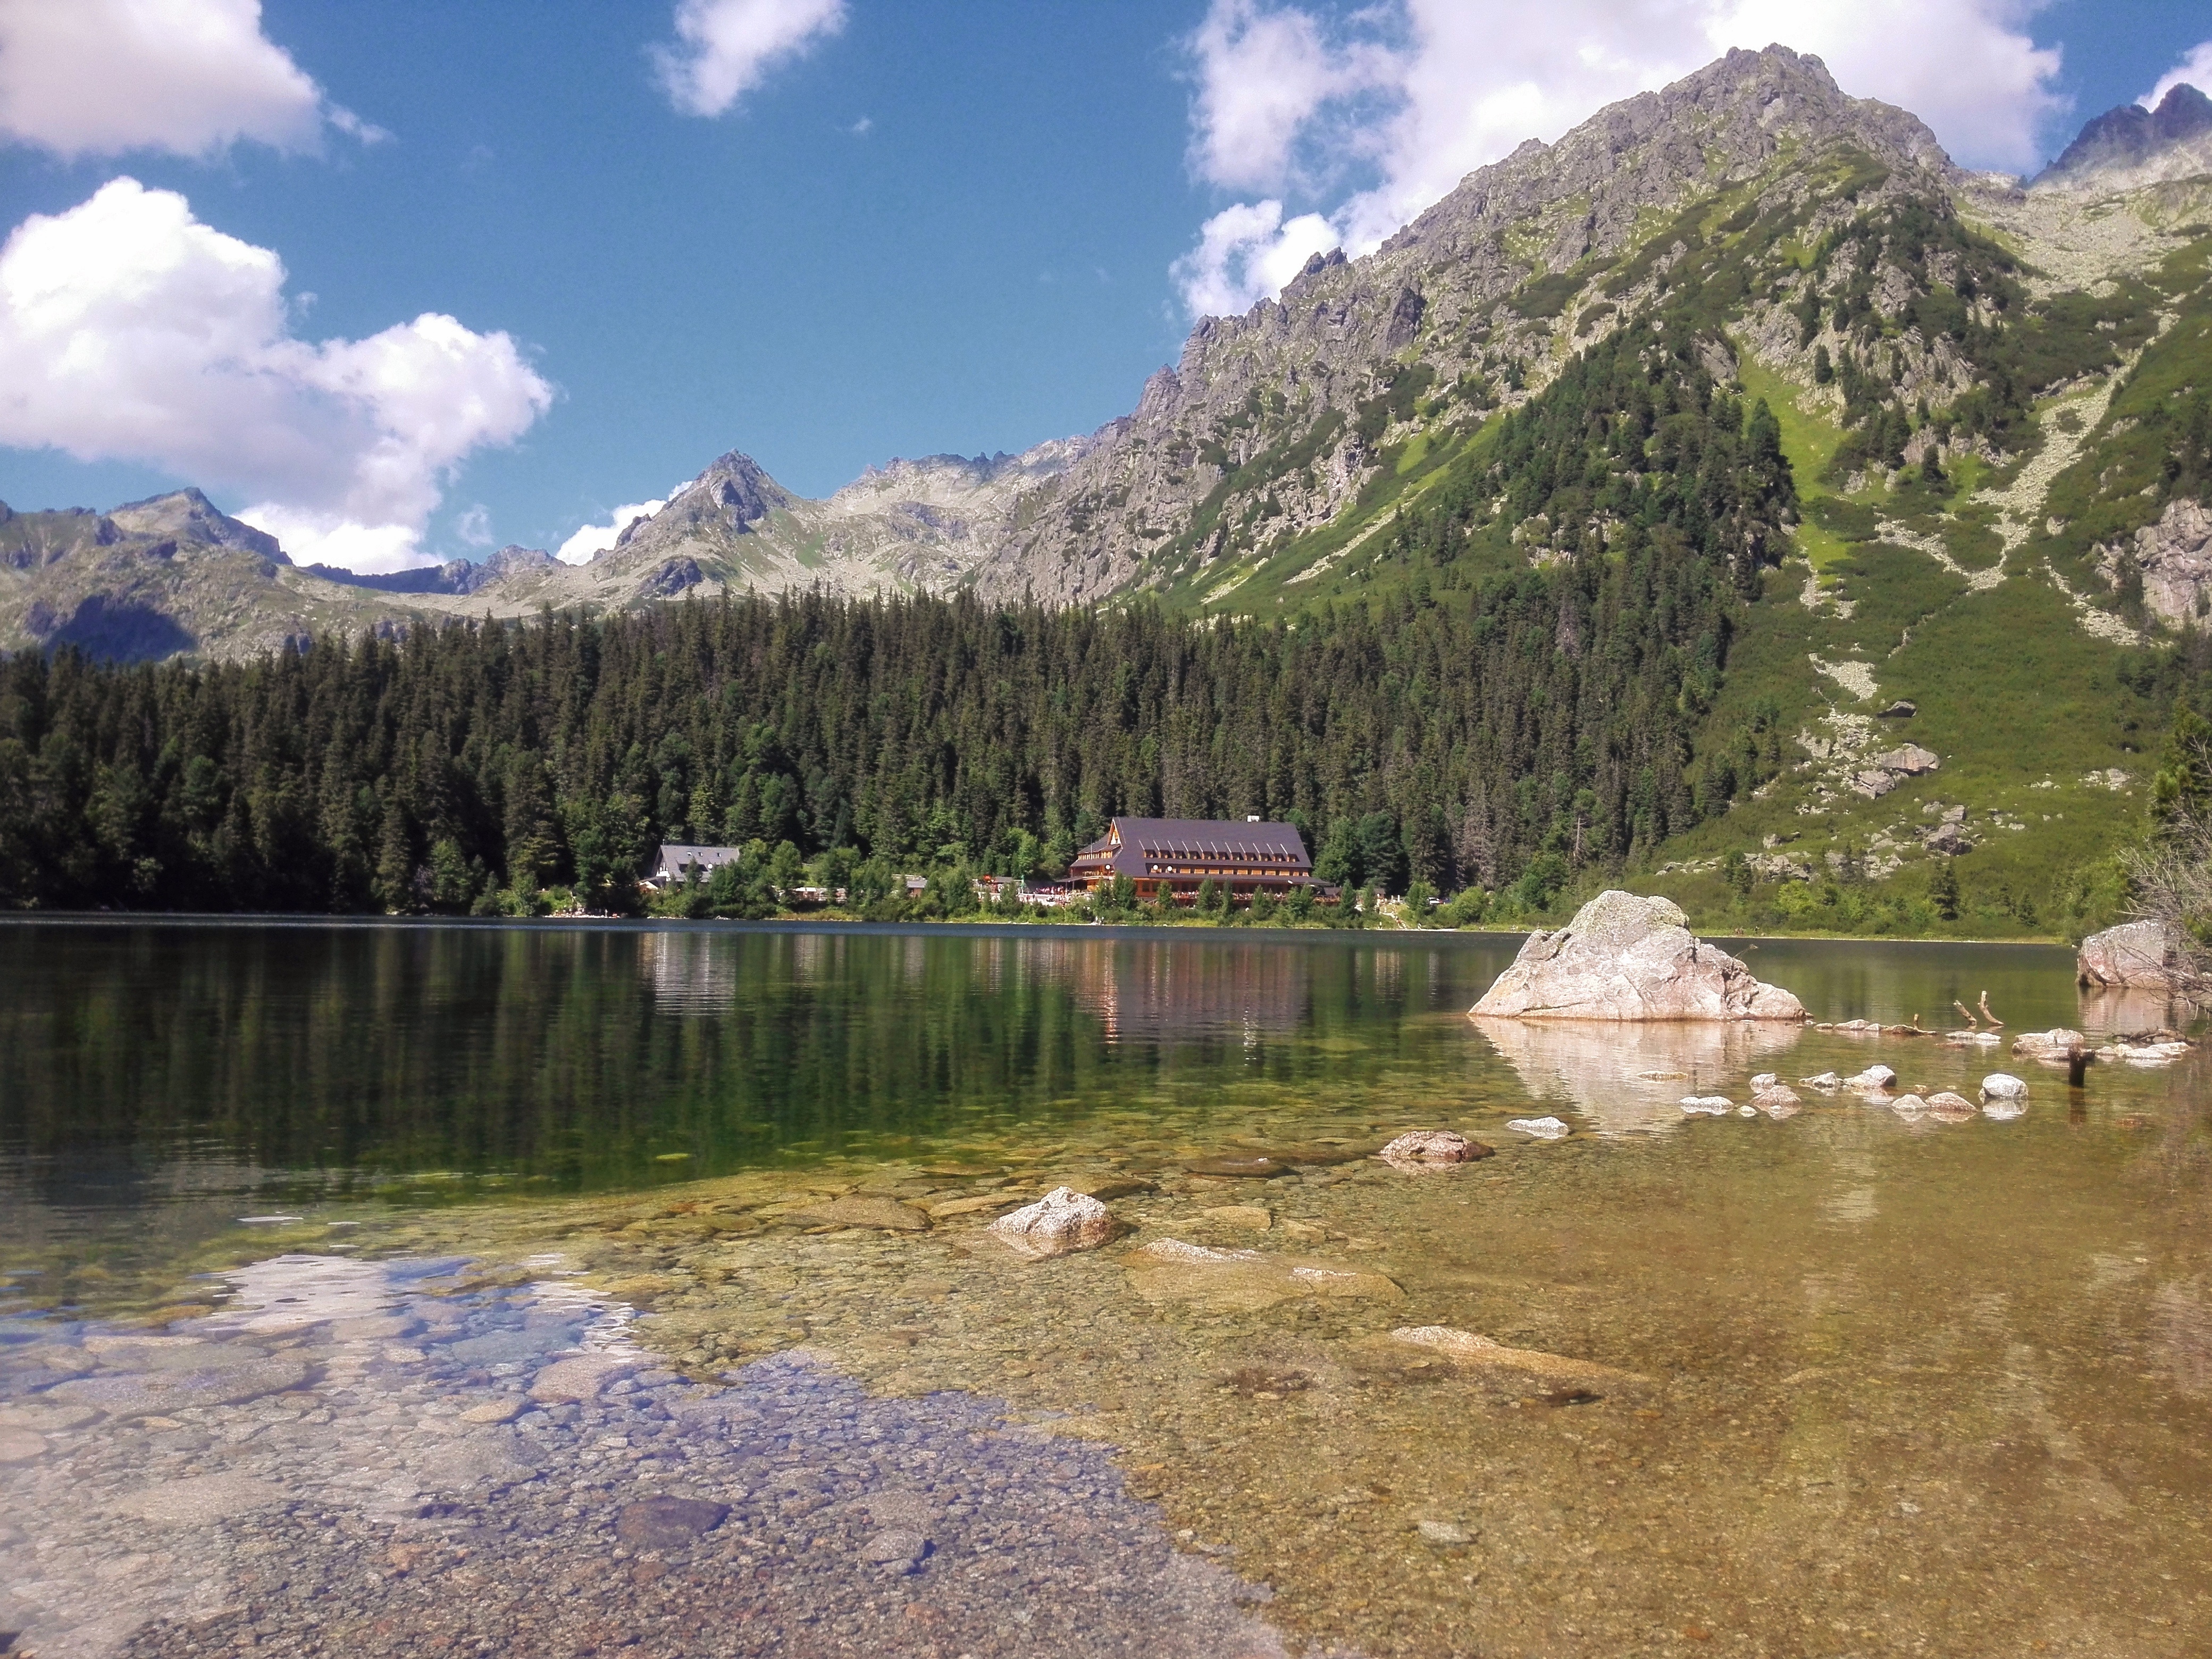
water, nature, wilderness, mountain, lake, valley, mountain range, summer, travel, fjord, reservoir, trees, mountains, alps, forests, plateau, loch, slovakia, tarn, vysok tatry, pleso, popradsk lake, mountainous landforms